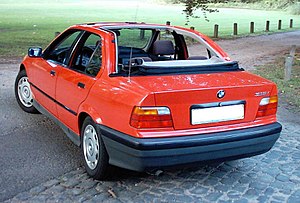
BMW E36 / Karrosserivarianter
BMW E36 var den tredje generation af bilfabrikanten BMWs 3-serie. Bilen kom på markedet i december 1990 som efterfølger for E30 og blev som sedan bygget frem til april 1998. Med teknikken fra E36 blev også BMW-modellerne Compact og Z3 bygget.